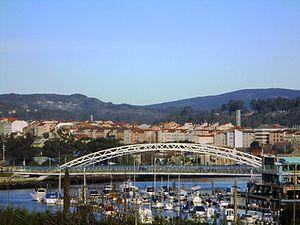
Le port de plaisance de Pontevedra est situé à l'embouchure du fleuve Lérez dans la ria de Pontevedra. Sa carte marine est 4162-HMI. Il est géré par le Club Nautique de Pontevedra, par concession de l'entité publique des Ports de Galice - Zone Sud.
Le pont des Courants, est un pont bow-string qui franchit le fleuve Lérez dans la ville de Pontevedra, en Espagne. Il a été inauguré en 2012 et relie l'Avenue Uruguay et la rue Domingo Fontán.
La Galice est une communauté autonome avec un statut de nation historique, située à l'extrémité nord-ouest de l'Espagne. Elle est entourée par la principauté des Asturies, la Castille-et-León, le Portugal, l'océan Atlantique et la mer Cantabrique. Elle recouvre une superficie de 29 574 km² et sa population est estimée à 2 765 940 habitants en 2013.